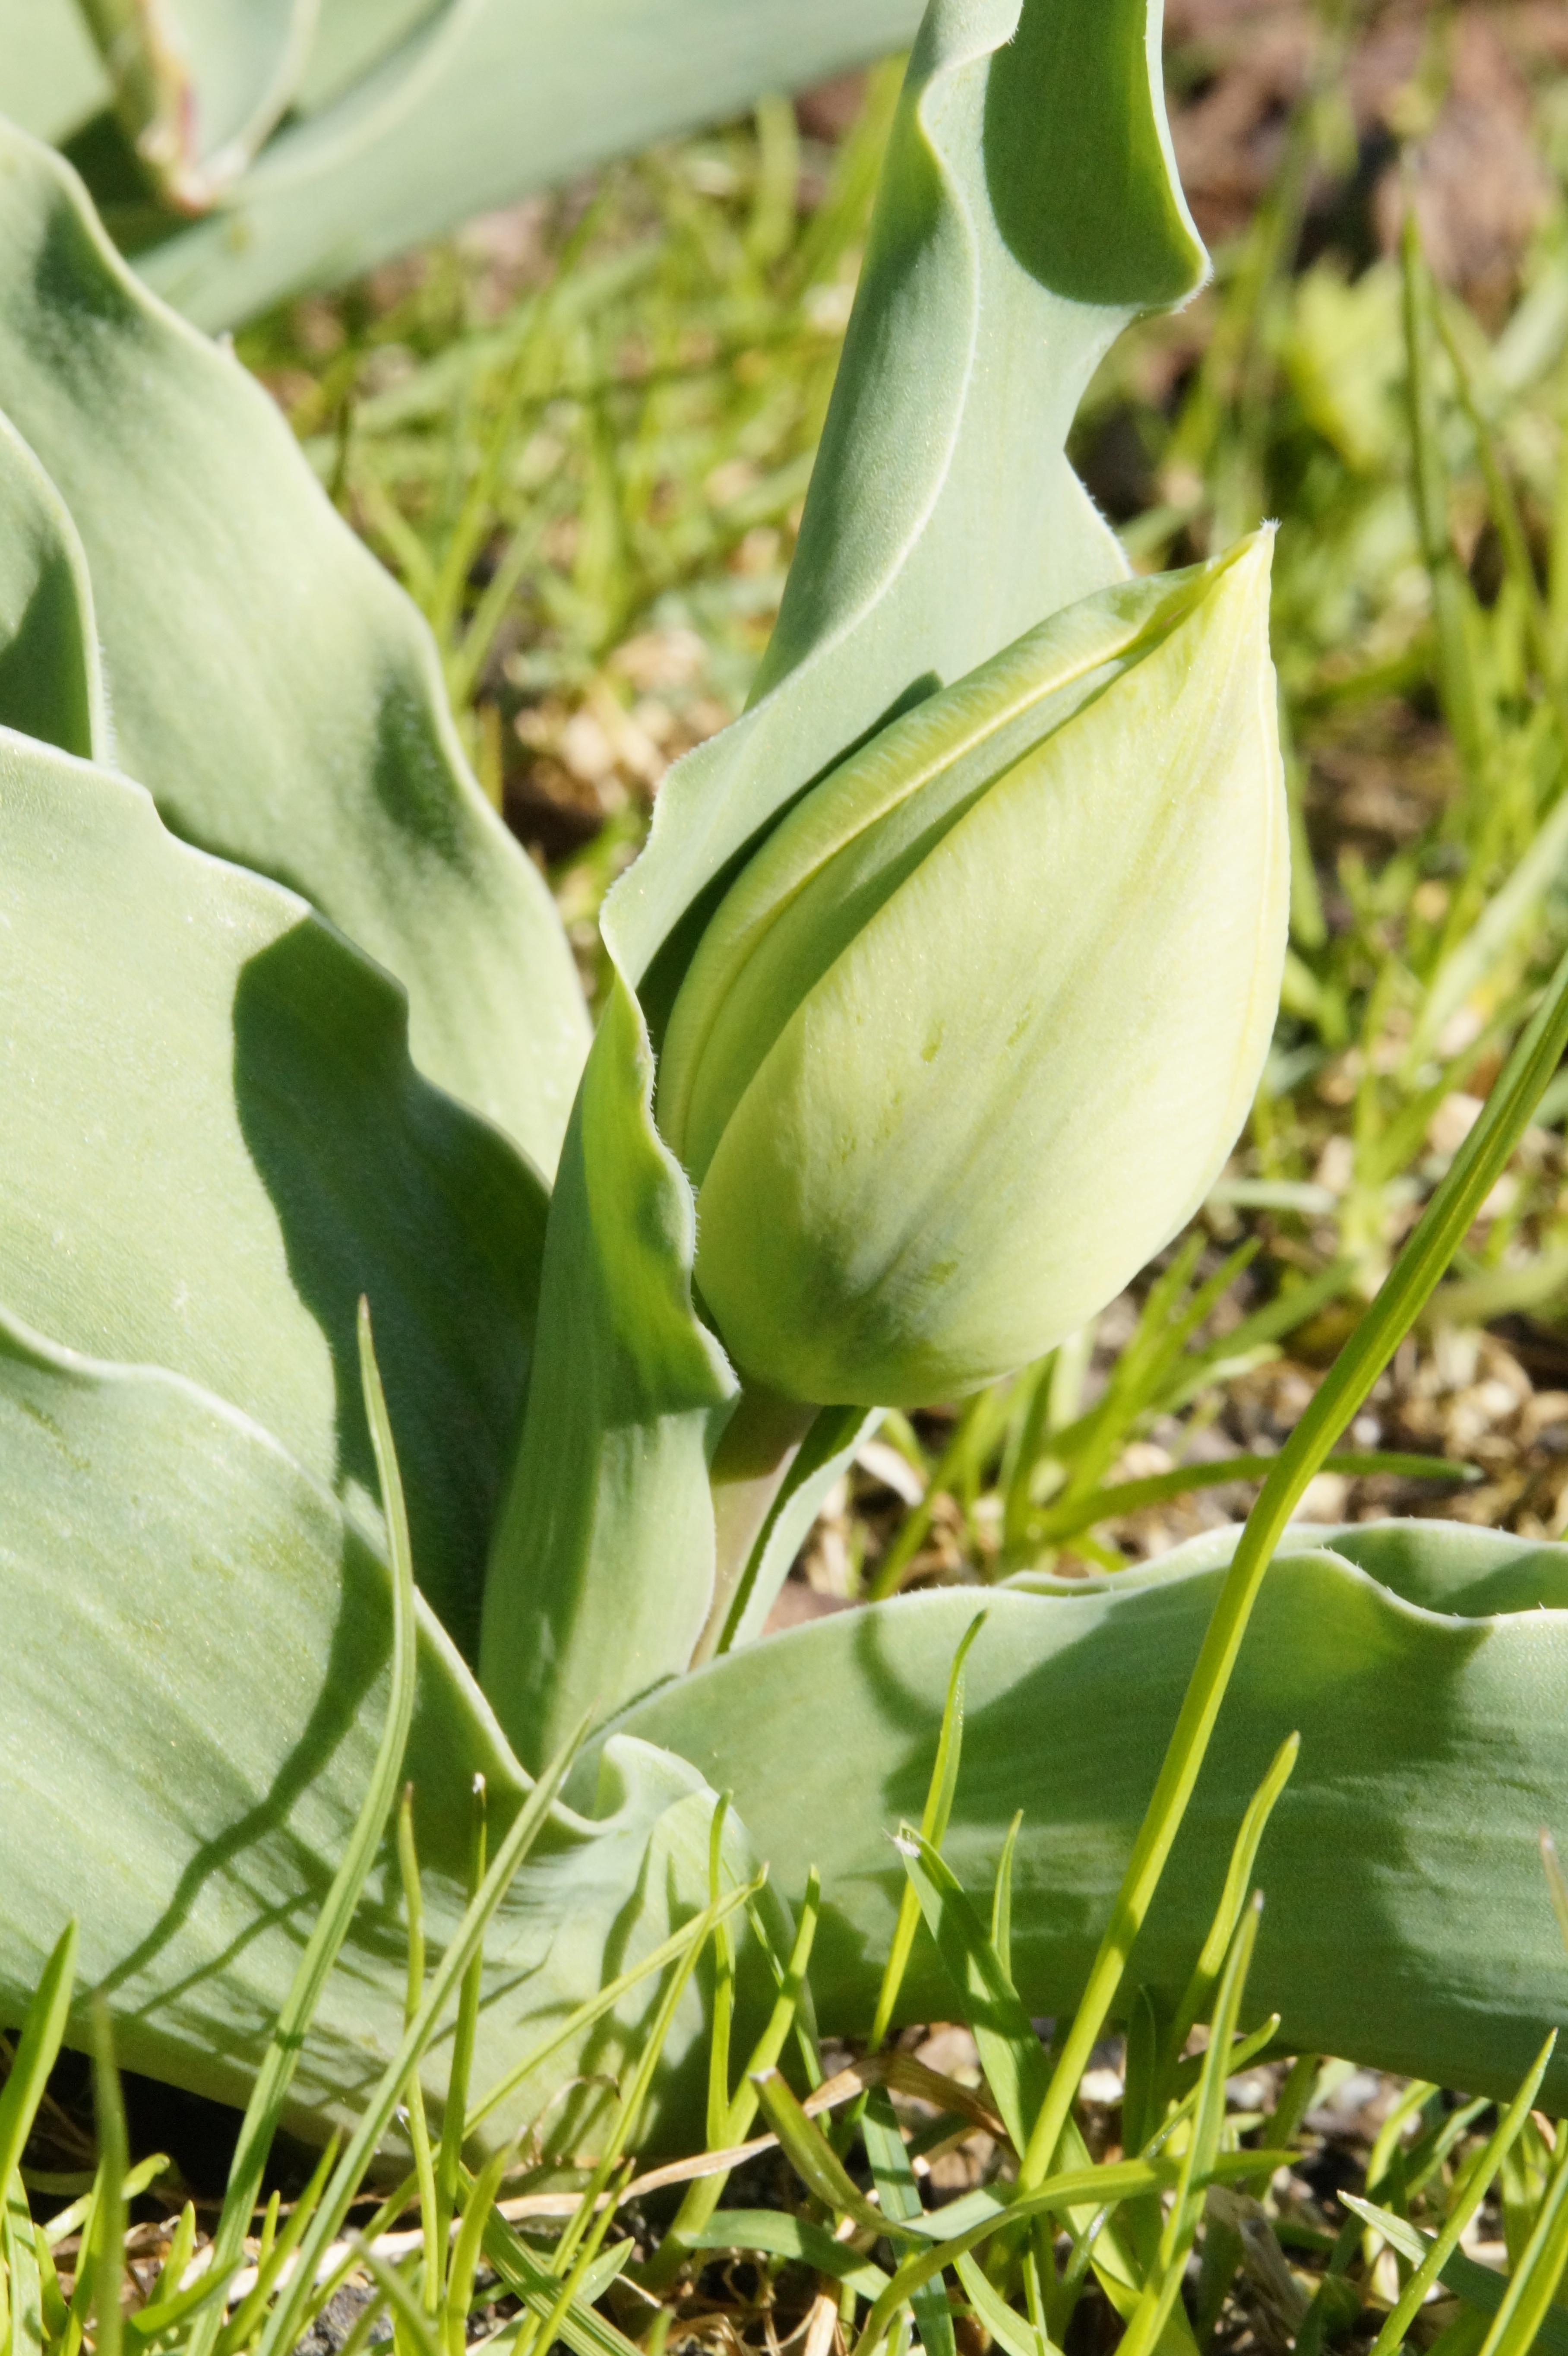
nature, growth, plant, leaf, flower, tulip, spring, green, botany, garden, flora, march, april, easter, bud, early bloomer, spring flower, arum, awakening, spring awakening, harbinger of spring, flowering plant, flowers in spring, lenz, land plant, end of winter, tulip bud